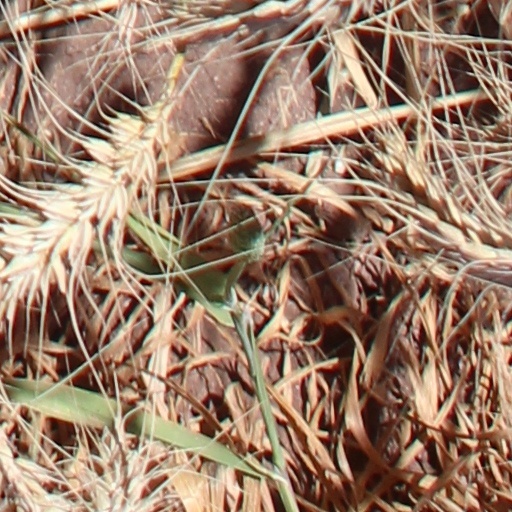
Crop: wheat